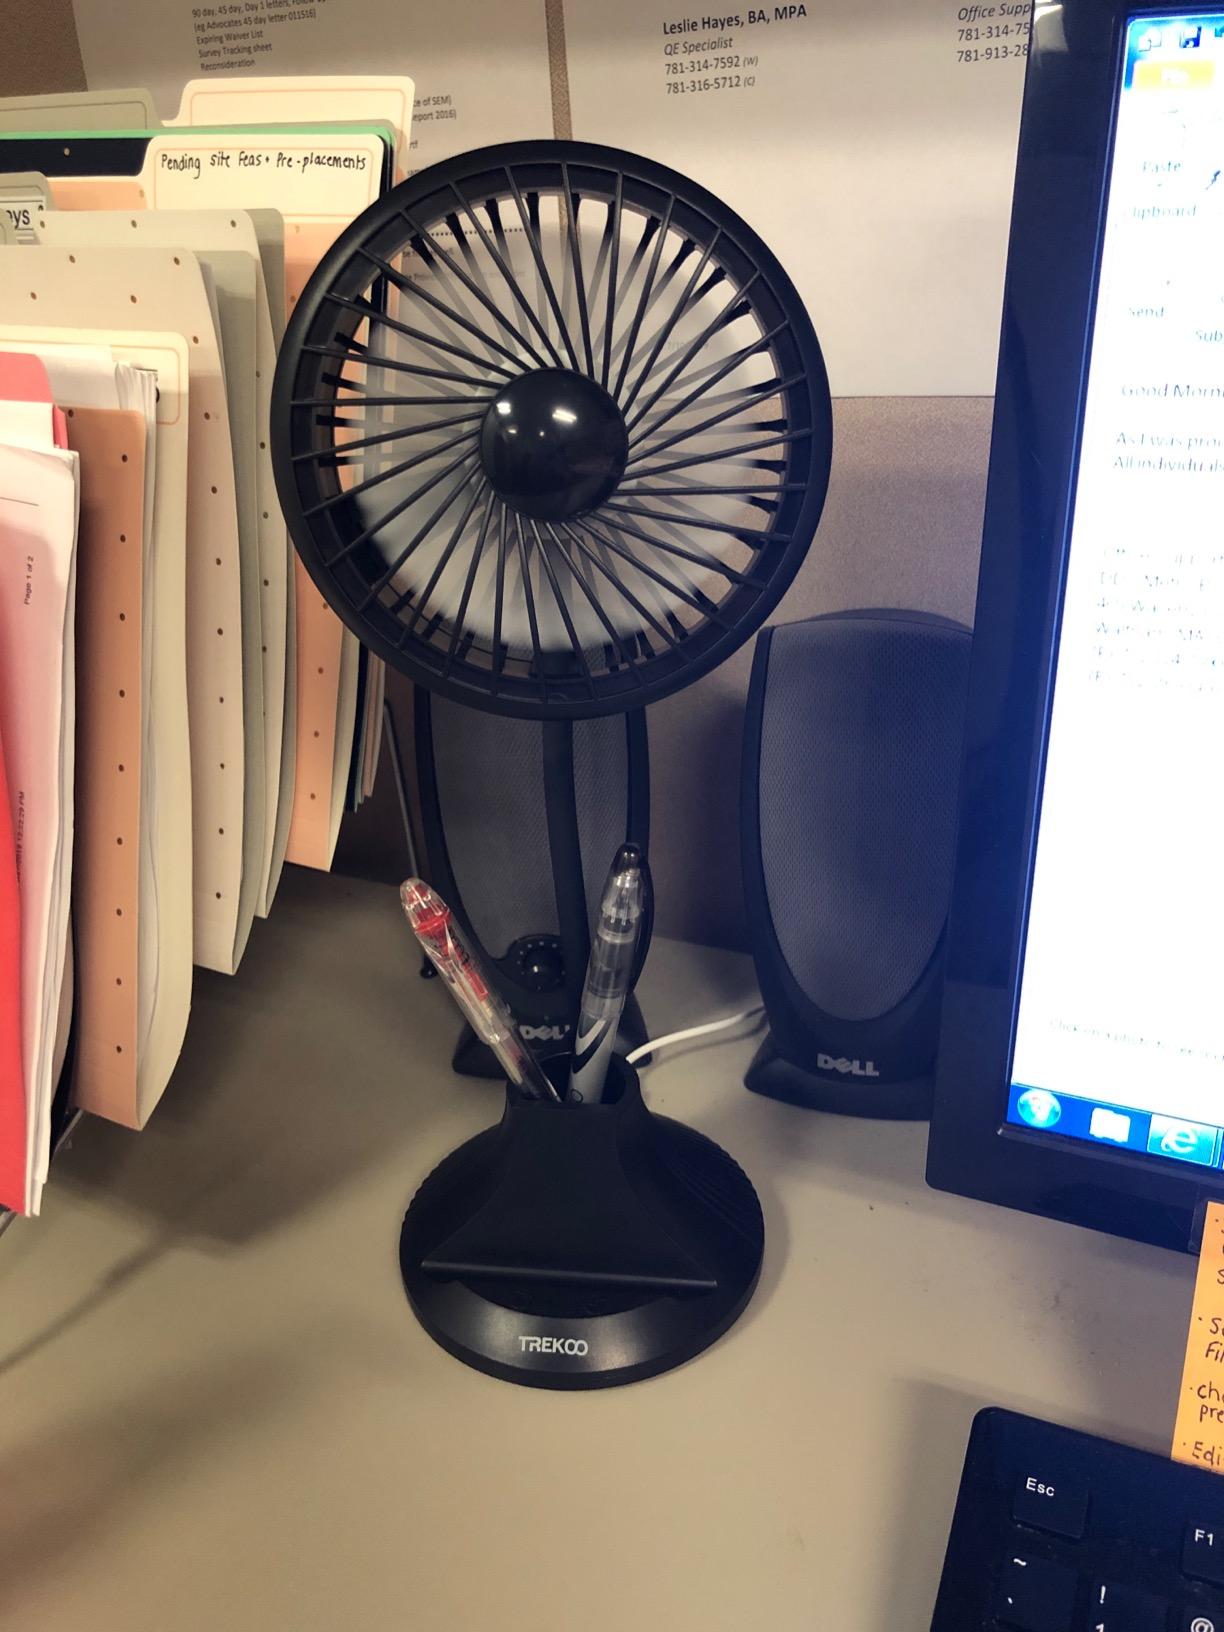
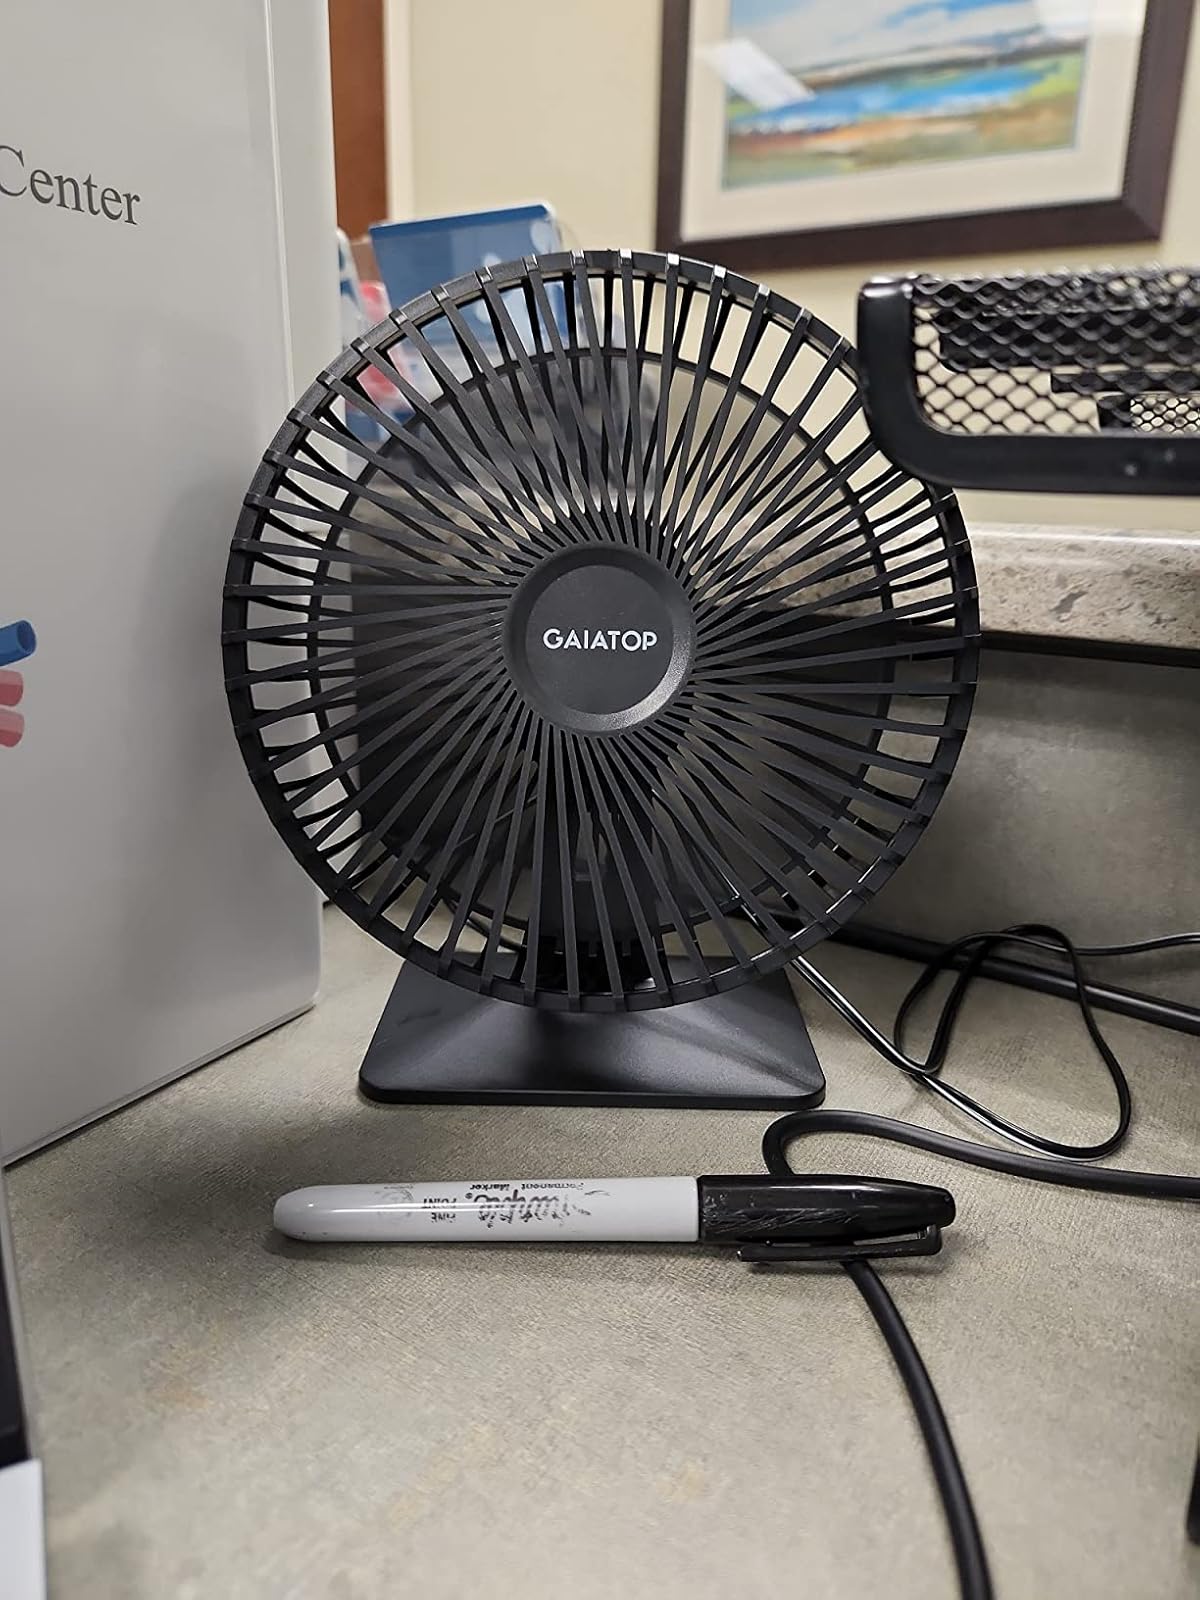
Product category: fan
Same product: no